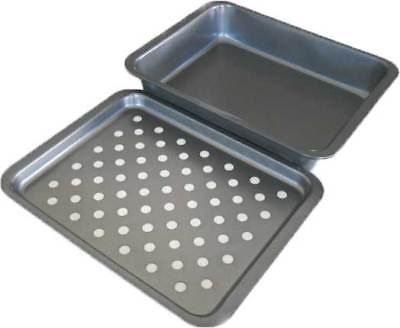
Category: toaster